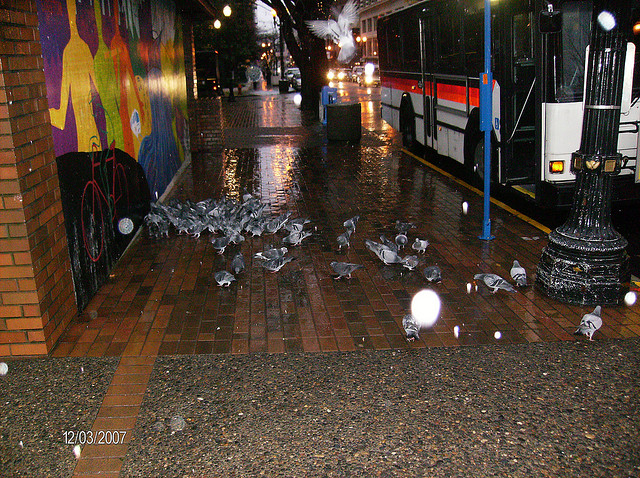
A bunch of birds on a wet area by a big bus.

A bunch of pigeons eating on the ground by a bus.